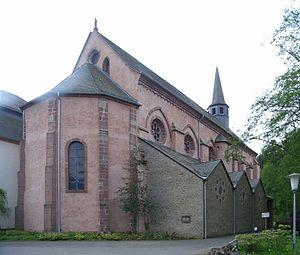
Sankt Thomas est une municipalité allemande située dans le land de Rhénanie-Palatinat et l'arrondissement d'Eifel-Bitburg-Prüm.